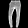
Label: Trouser